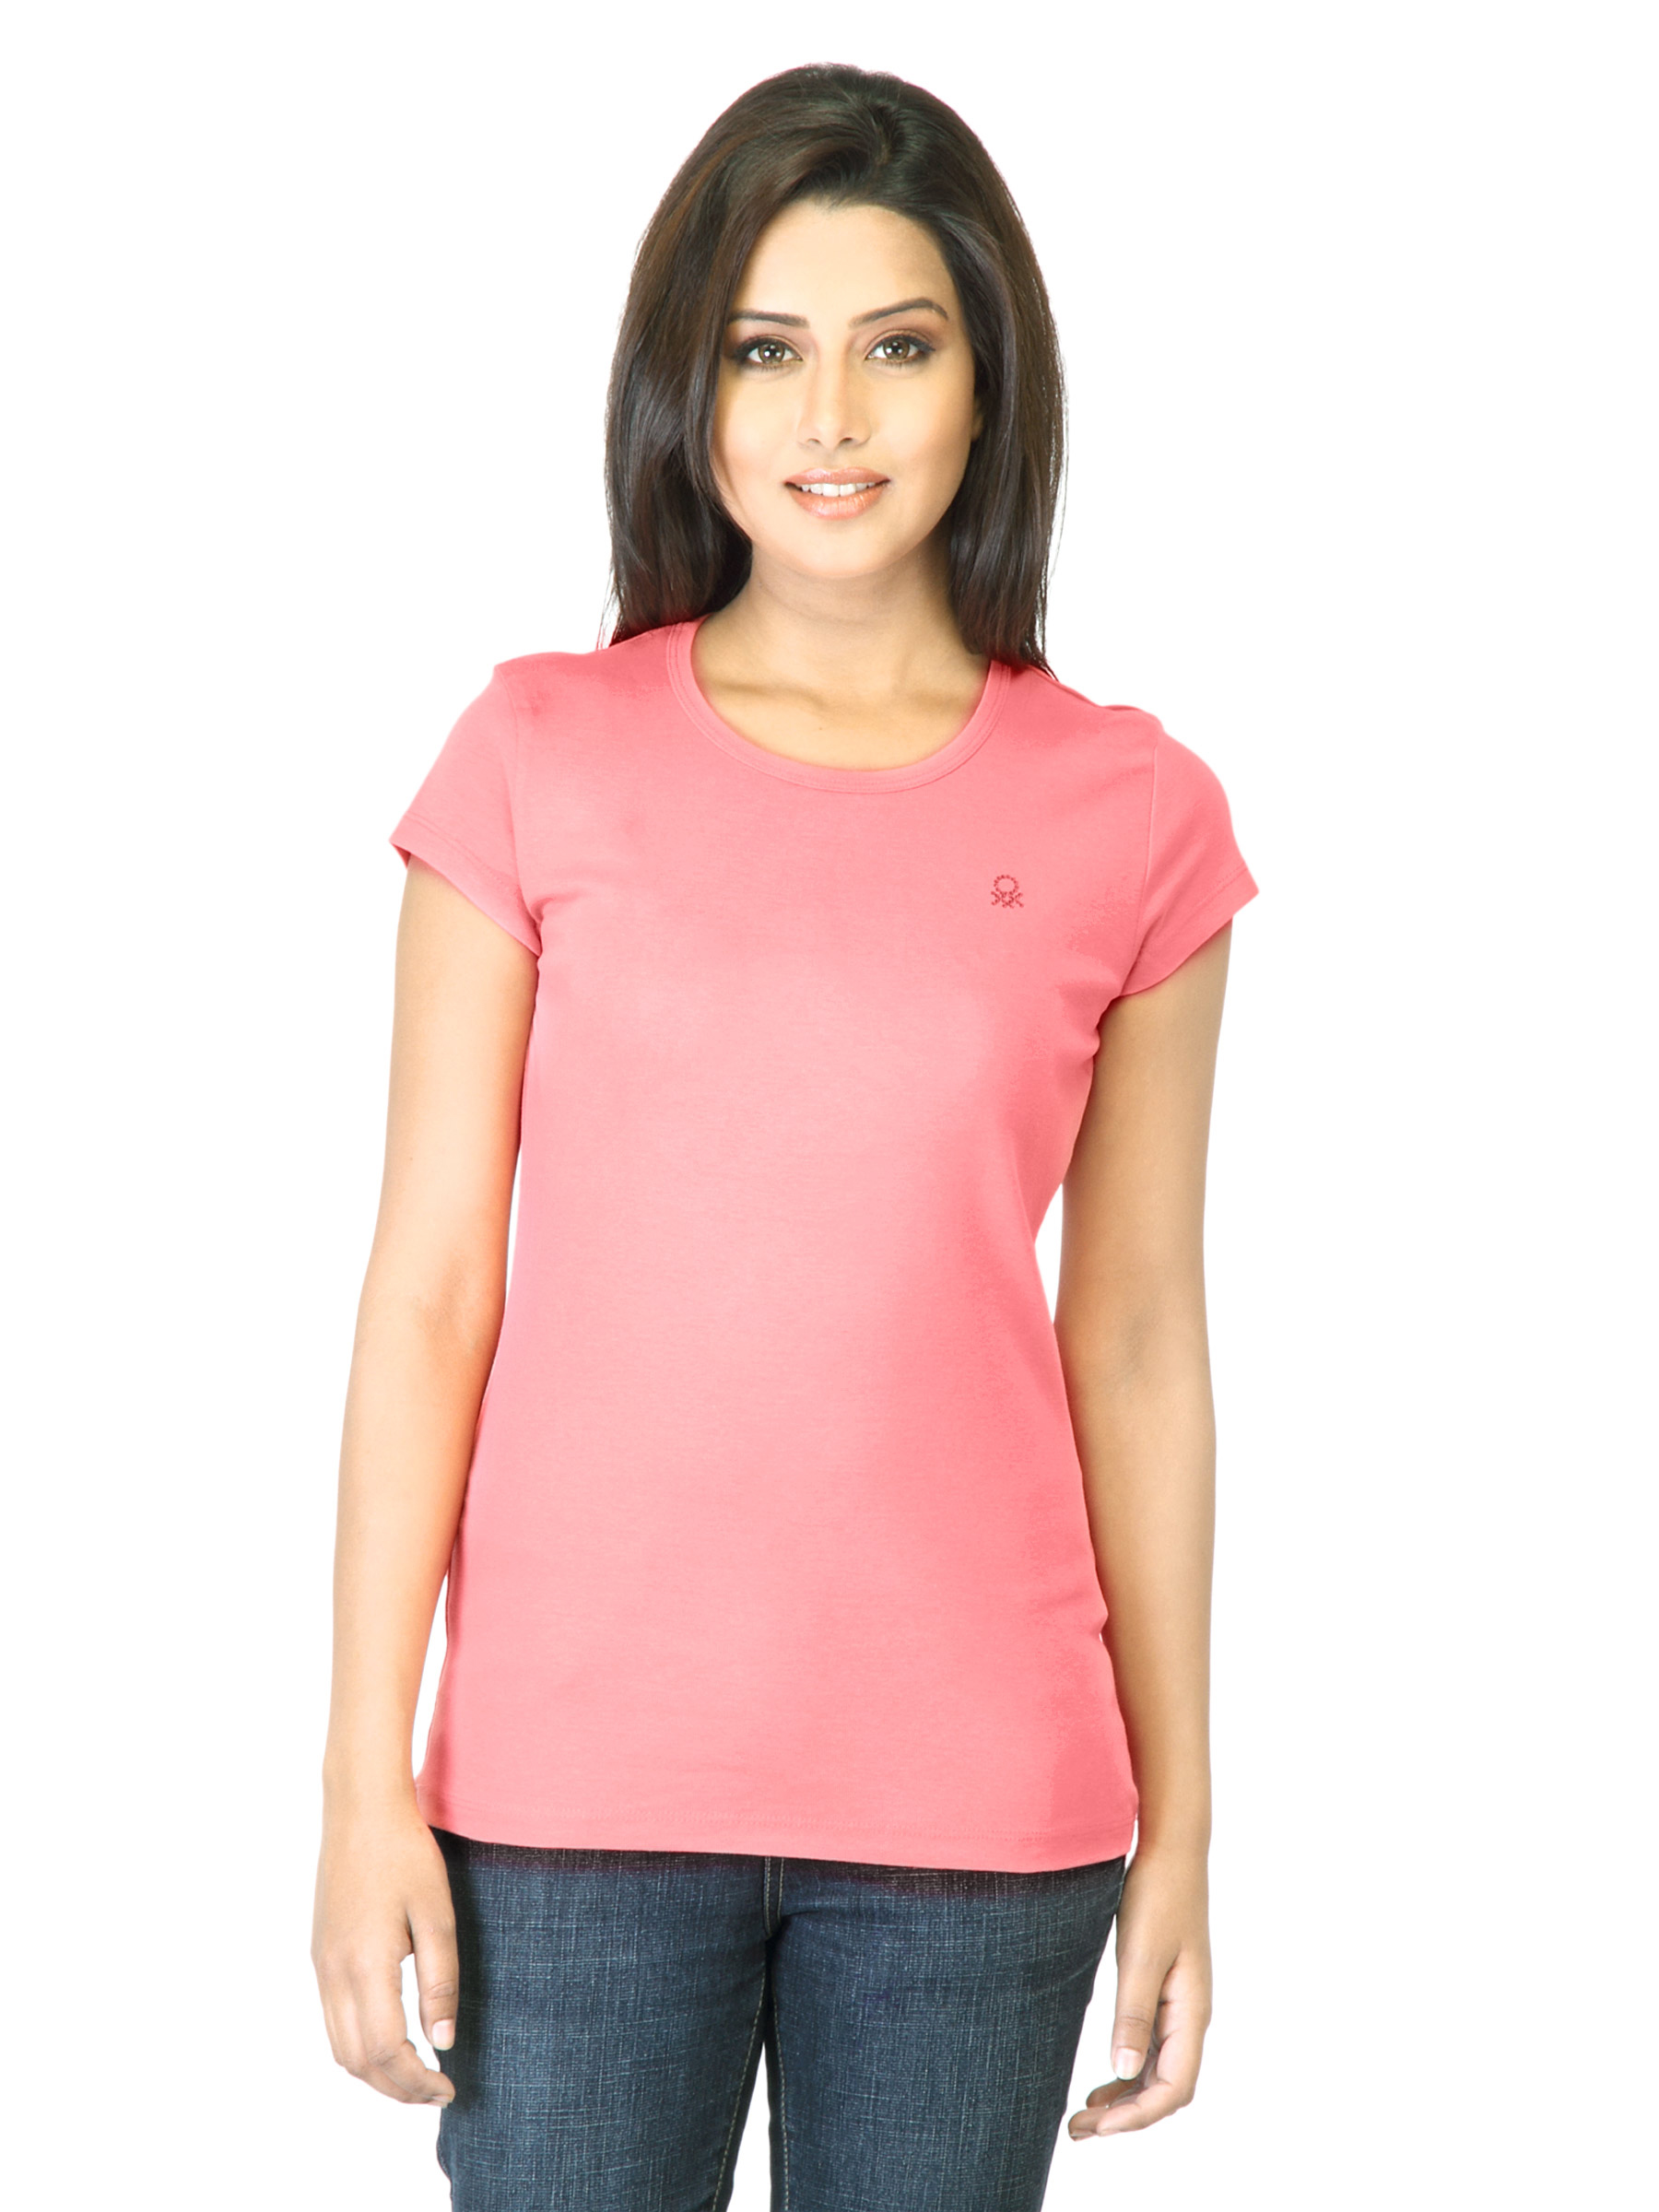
United Colors of Benetton Women Peach T-shirt
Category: Apparel / Topwear / Tshirts
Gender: Women
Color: Peach
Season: Summer 2012
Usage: Casual